List of Family Guy cast members

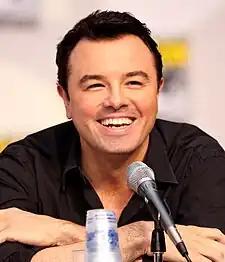
"Family Guy" creator Seth MacFarlane also provides the voices of Peter Griffin, Stewie Griffin, Brian Griffin, and Glenn Quagmire.

"Family Guy" is an American animated sitcom that features five main voice actors, and numerous regular cast and recurring guest stars. The principal voice cast consists of show creator Seth MacFarlane, Alex Borstein, Mila Kunis (who replaced Lacey Chabert after the first season (her last episode is "Holy Crap," now marketed as the second episode of season two)), Seth Green, and Mike Henry; Patrick Warburton and Arif Zahir were later added to the main cast (the former being promoted from recurring cast); Recurring voice actors include Adam West, Sam Elliott, John G. Brennan, Nicole Sullivan and Jennifer Tilly, and repeat guest stars include Phyllis Diller, Charles Durning, Rush Limbaugh, James Woods and Phil LaMarr.